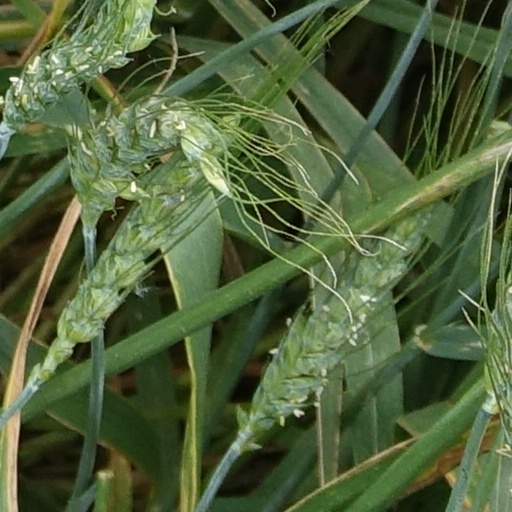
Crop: wheat